Battle of Sainte-Foy

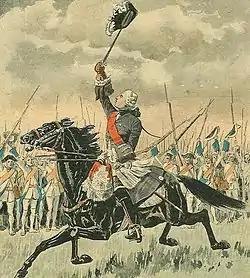
The French general Chevalier de Lévis rallies his army prior to the battle. He commanded regulars of the Compagnies Franches de la Marine and units of the Canadien militia.

Murray's 3,886-man force consisted of ten regular battalions, a converged light infantry battalion, and two companies of rangers. In order to cover the entire plateau, the battalions were each drawn up in two ranks with three-foot gaps between files, instead of the normal elbow-to-elbow formation. There were 40-yard intervals between battalions. The light infantry covered the right flank. In order, from right to left, were the 48th Foot, 15th Foot, 58th Foot, 2nd battalion of the 60th Foot, 43rd Foot, 47th Foot, 78th Foot, and 28th Foot. The rangers and some volunteers covered the left flank. In reserve behind the right flank stood the 35th Foot, while the 3rd battalion of the 60th formed the left flank reserve. The infantry were supported by 20 cannons and two howitzers. One sergeant recorded that the British army was "a poor pitiful handful of half starved scorbutic skeletons."